Independence Day (Belarus)

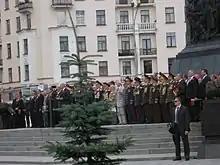
A speech by President of Belarus Alexander Lukashenko during the Independence Day celebrations on Victory Square in 2010

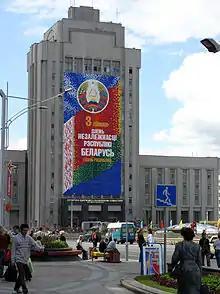
A sign commemorating Independence Day on the building of the Maxim Tank Belarusian State Pedagogical University.

3 July 1944 was the day of Soviet liberation of Minsk from the Wehrmacht during the Minsk Offensive (code-named "Bagration"). The decision to celebrate Independence Day on 3 July, the day of the liberation of Belarus from the Nazis, from 27 July, the day of the Declaration of Sovereignty of Belarus in breaking away from the Soviet Union, was made during a controversial national referendum held in 1996 proposed by President Alexander Lukashenko. Prior to the 1996 change, July 3 was celebrated locally in Minsk as simply Minsk Day.